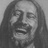
Emotion: happy